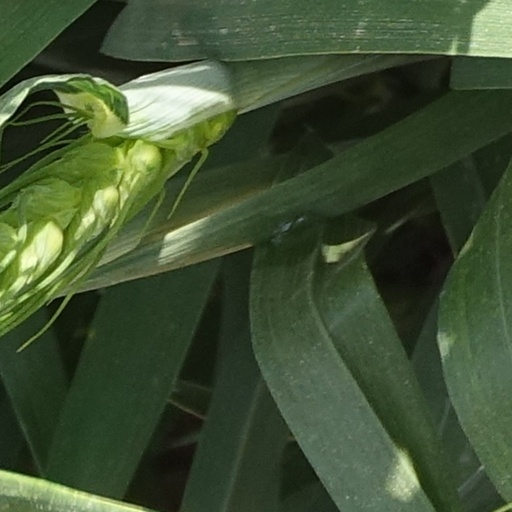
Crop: wheat